1971 Australian Drivers' Championship

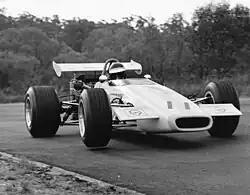
Henk Woelders (Elfin 600C) contesting the opening race of the 1971 Australian Drivers' Championship

New Zealander Graeme Lawrence (Brabham BT30 Ford) placed second at Oran Park, but not being an Australian resident he did not qualify for championship points.